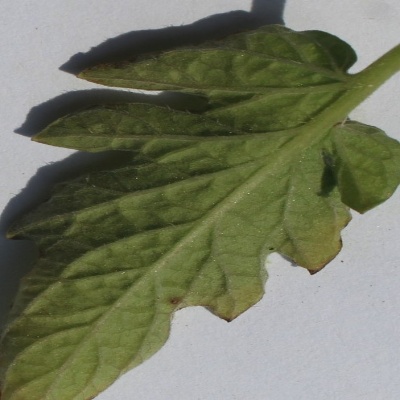
Crop: Tomato
Condition: leaf blight